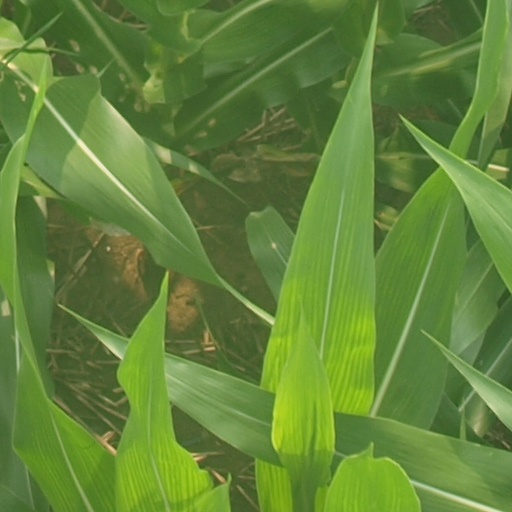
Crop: maize; corn